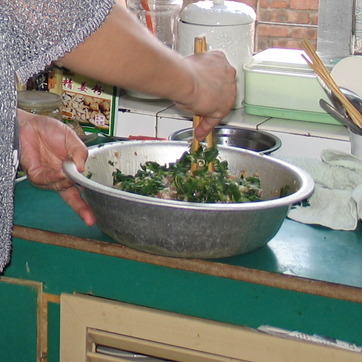
Material: food